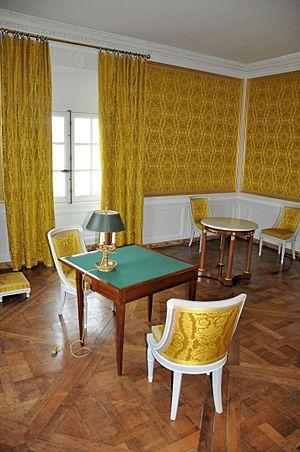
Petit Trianon - Attique - Salle évoquant le cabinet de toilette
Le château du Petit Trianon est un bâtiment situé dans le domaine du Petit Trianon, au sein du parc de Versailles, dans le département français des Yvelines, en région Île-de-France.